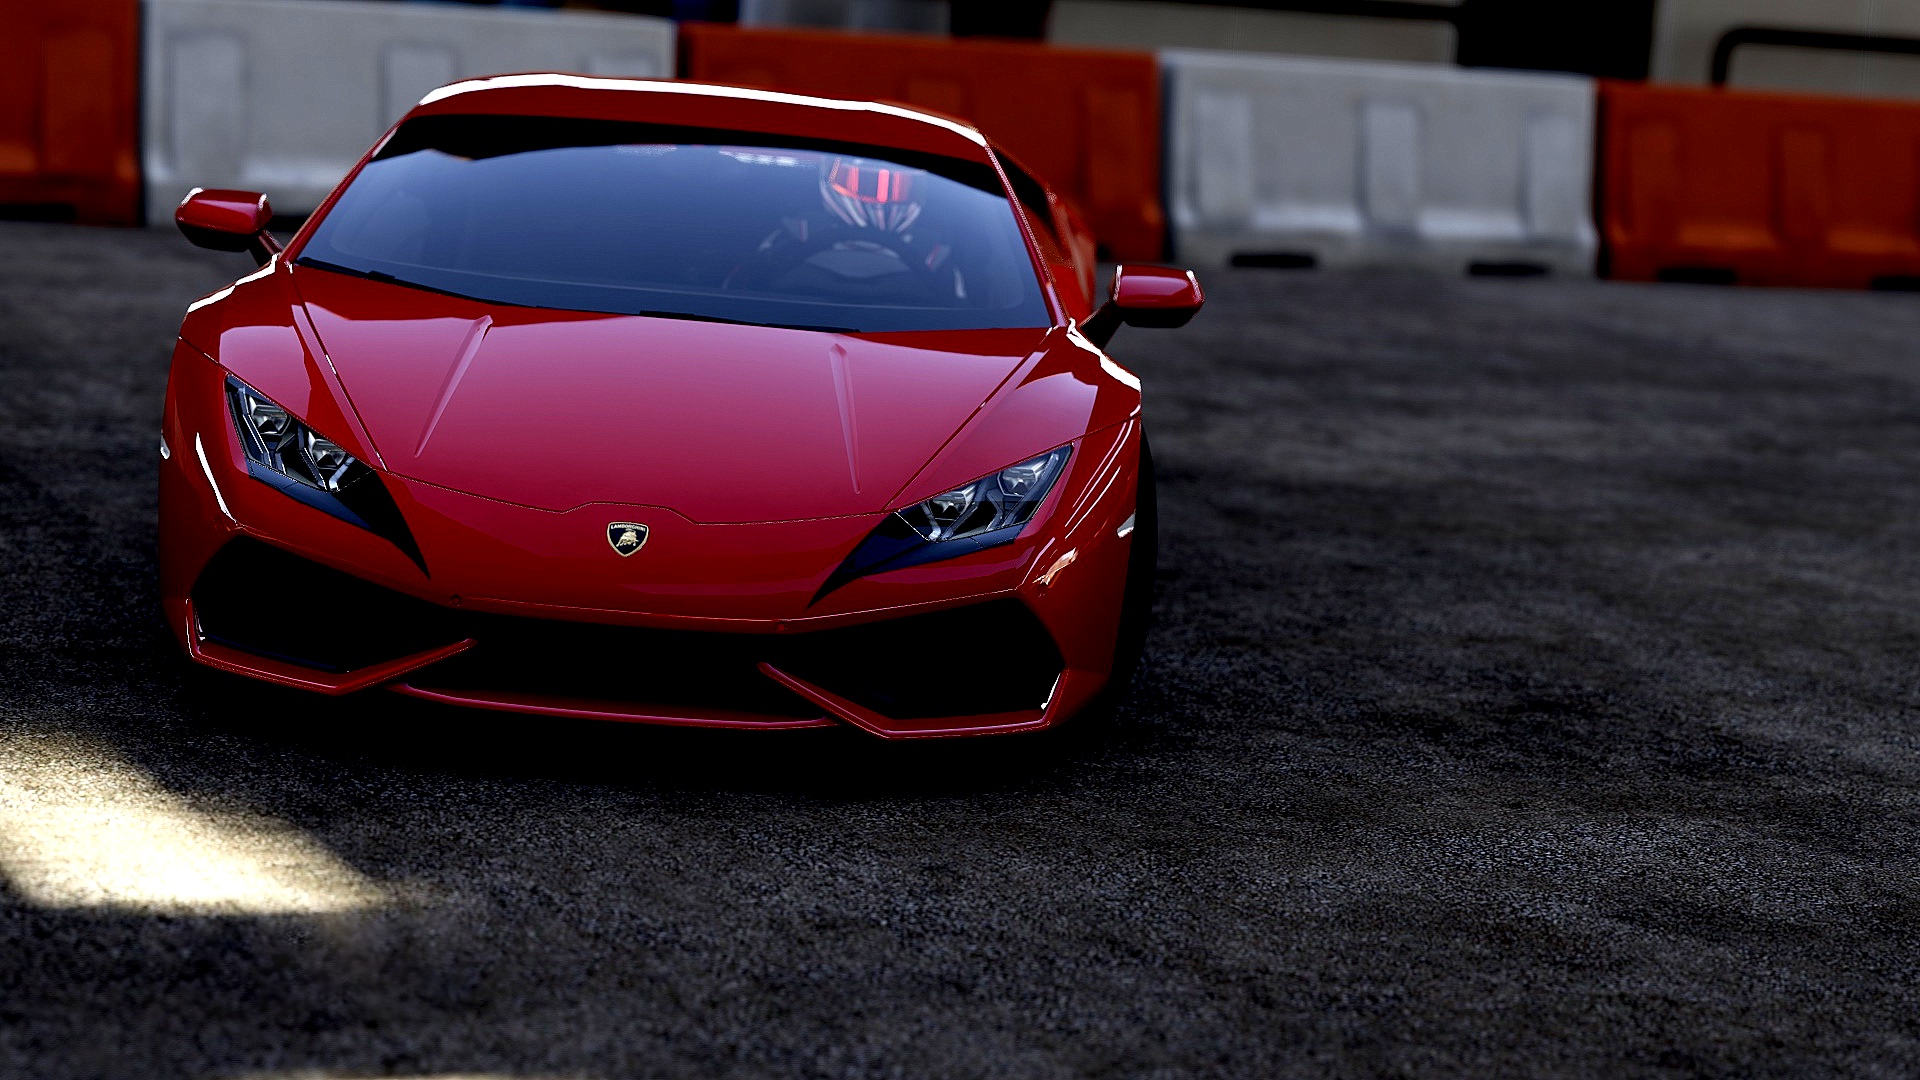
car, wheel, vehicle, sports car, supercar, land vehicle, automobile make, automotive design, performance car